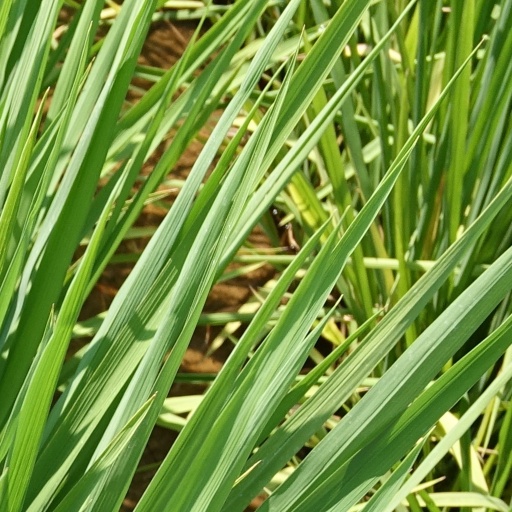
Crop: rice